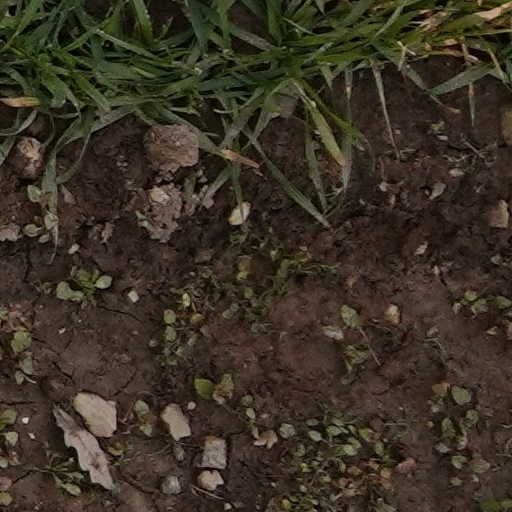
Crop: wheat